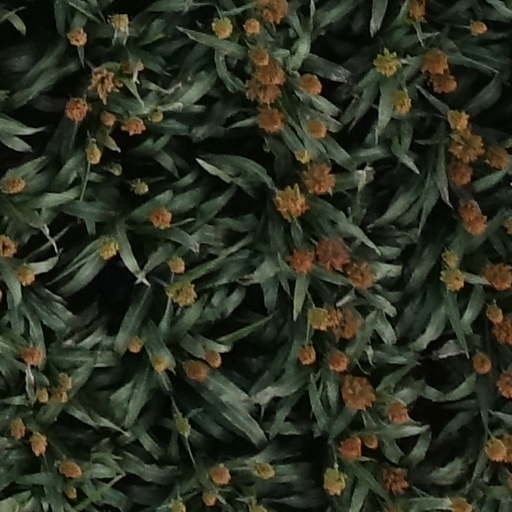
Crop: sorghum